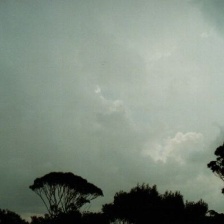
Cloud type: Stratocumulus